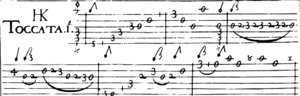
Johann Hieronymus Kapsberger est un interprète virtuose et compositeur germano-italien pour le luth et le chitarrone pendant la période baroque.